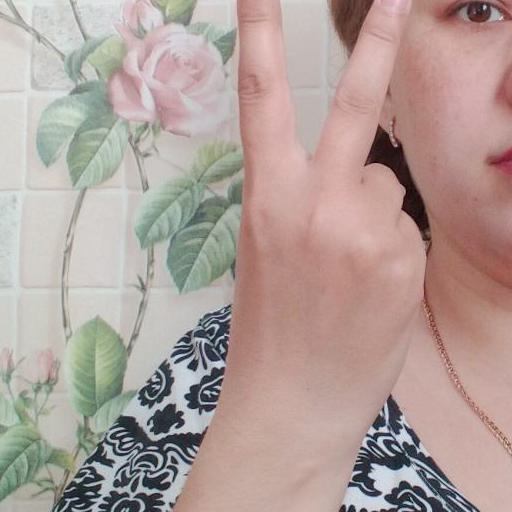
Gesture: peace_inverted